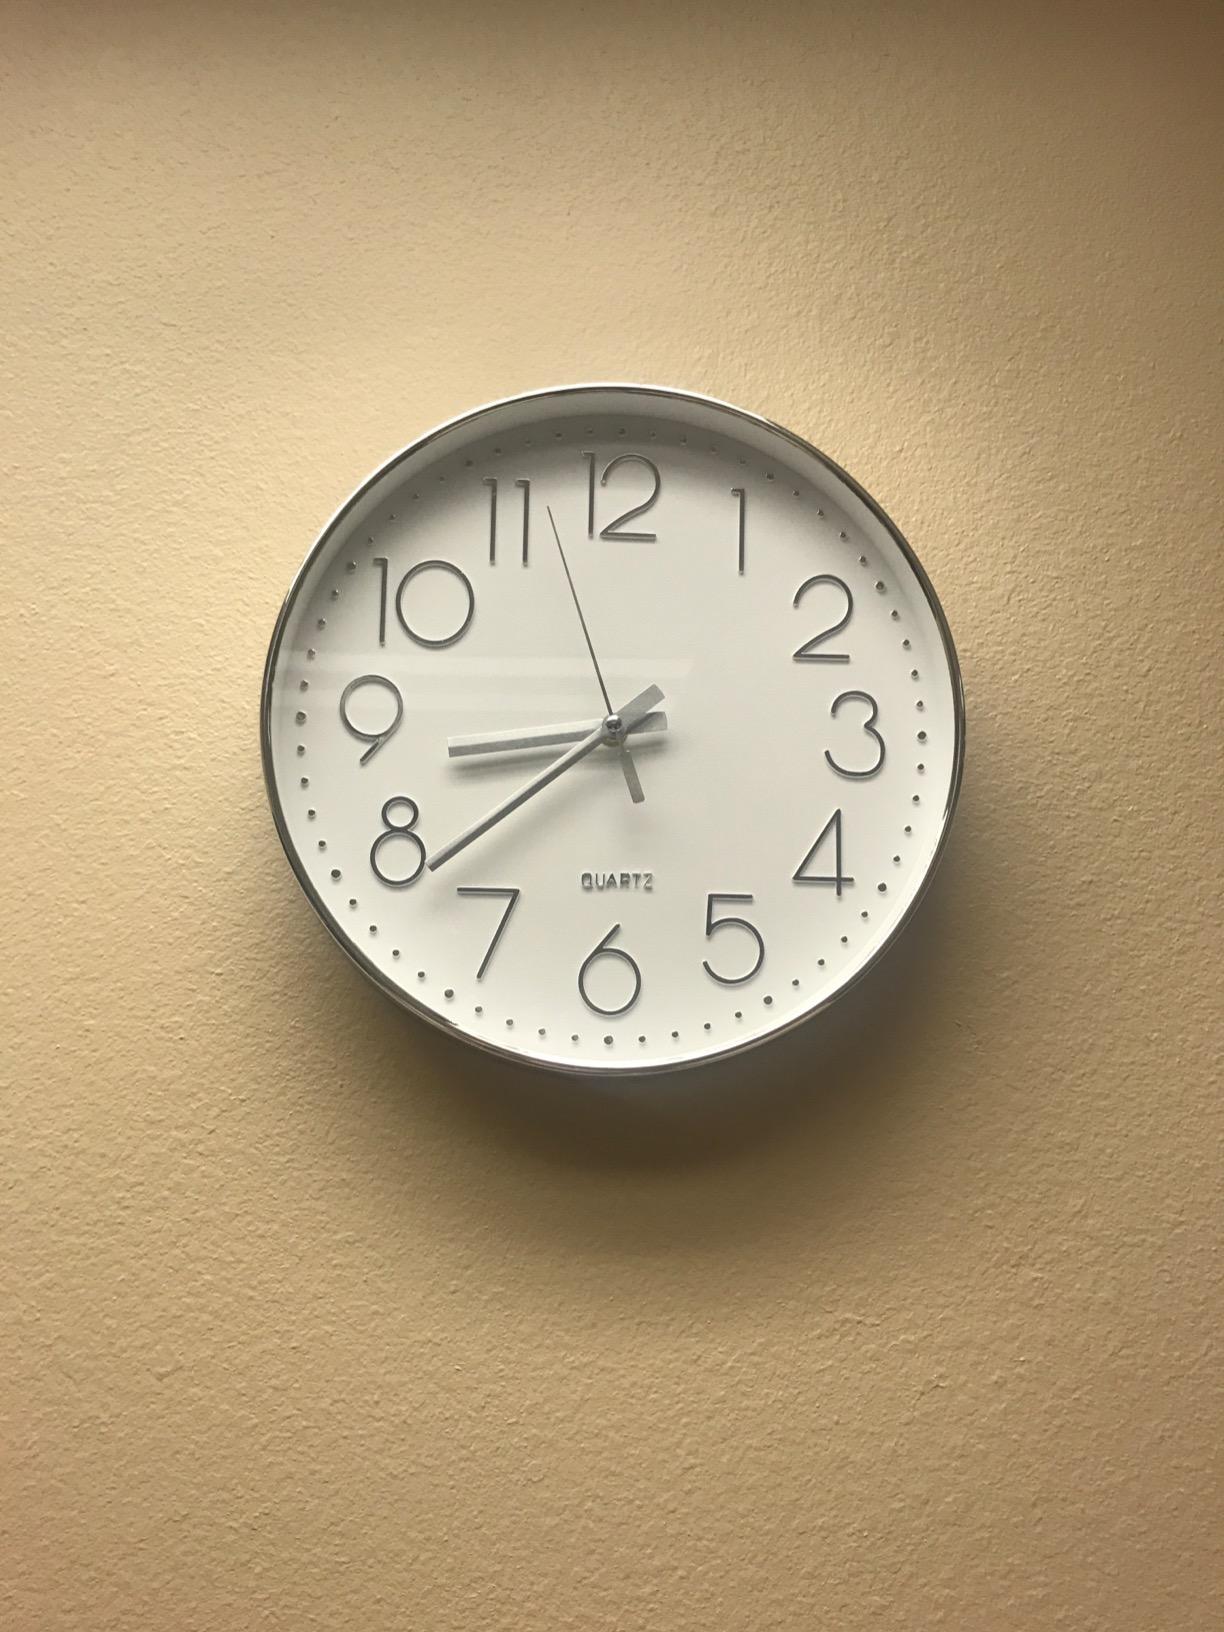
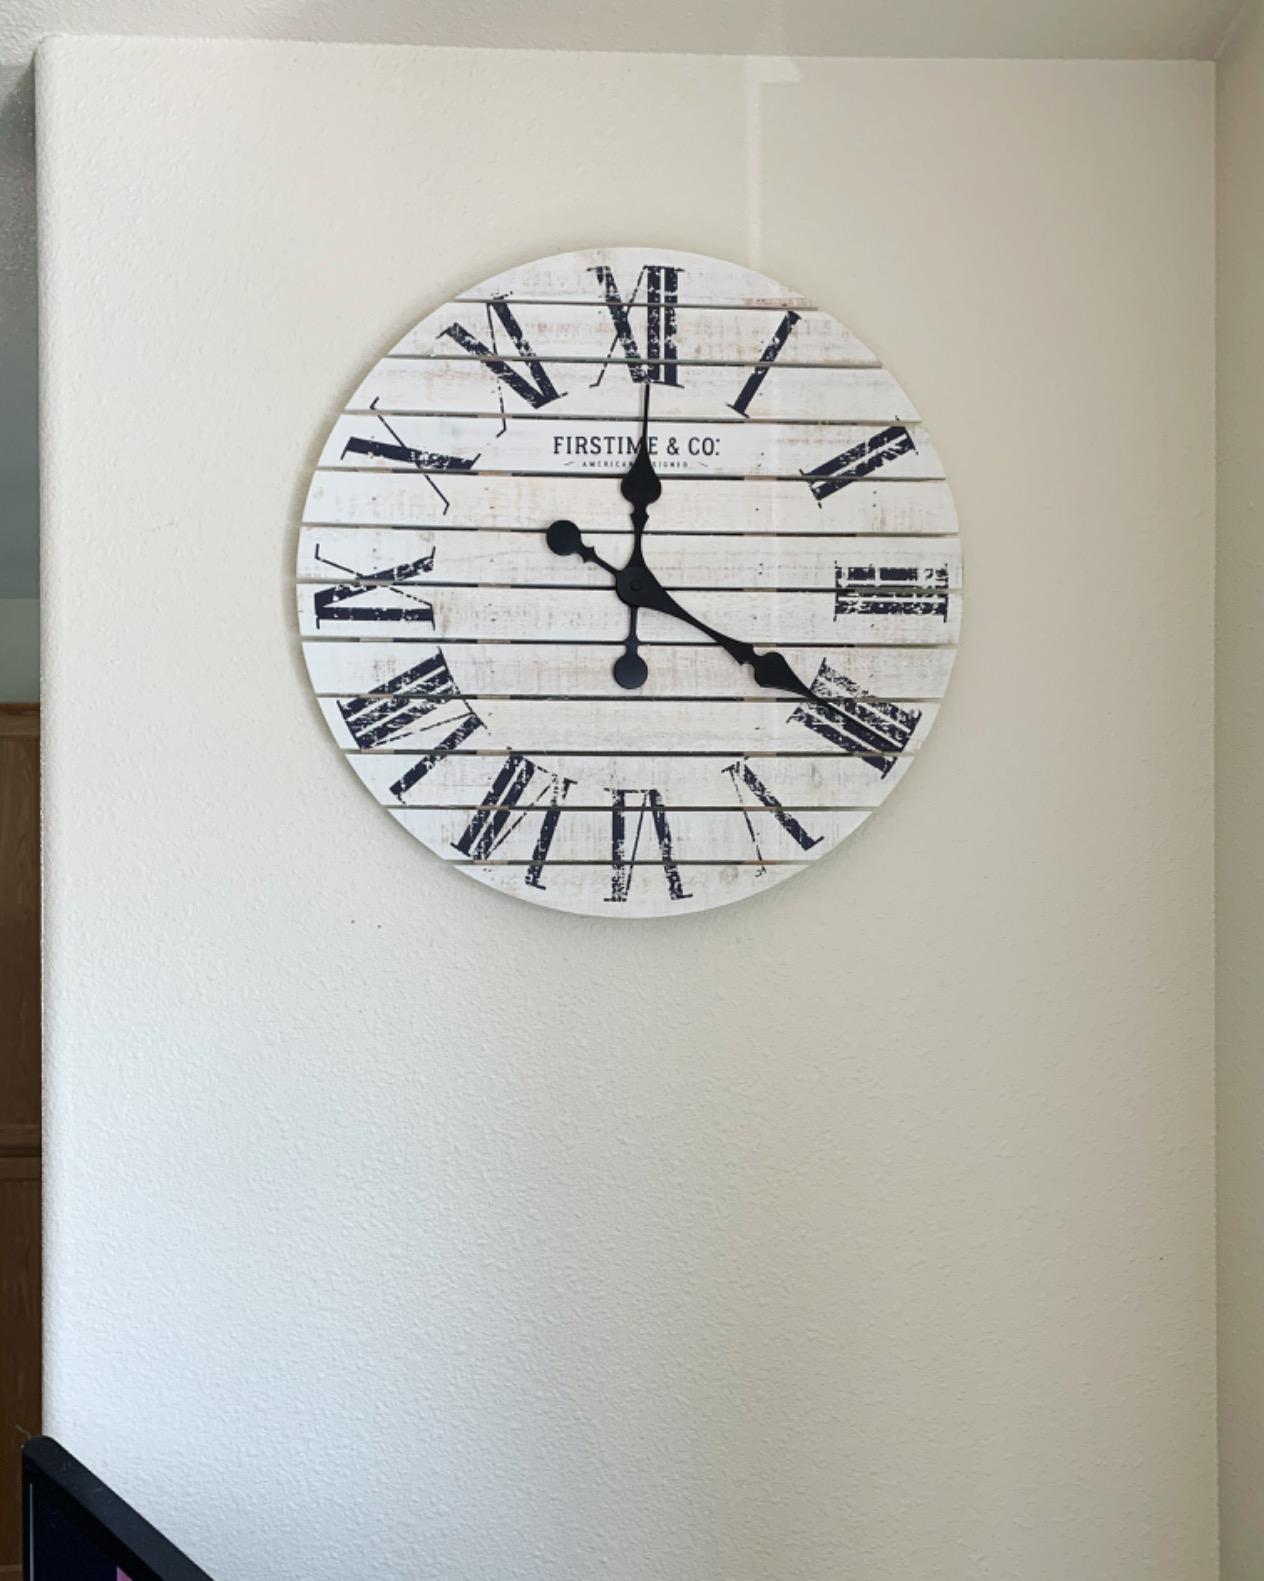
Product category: clock
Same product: no